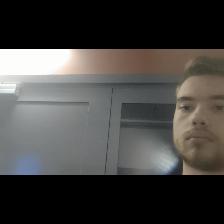
Label: Human